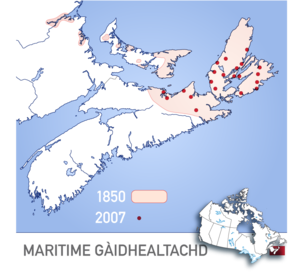
Le mot Gàidhealtachd /kɛːəɫtaxk/ désigne, de manière générale en gaélique écossais, les zones de forte implantation de la culture gaélique, soit les Highlands et les îles de l'ouest de l'Écosse. Le mot irlandais correspondant est Gaeltacht, qui désigne officiellement les zones territoriales où l'irlandais est significativement parlé.